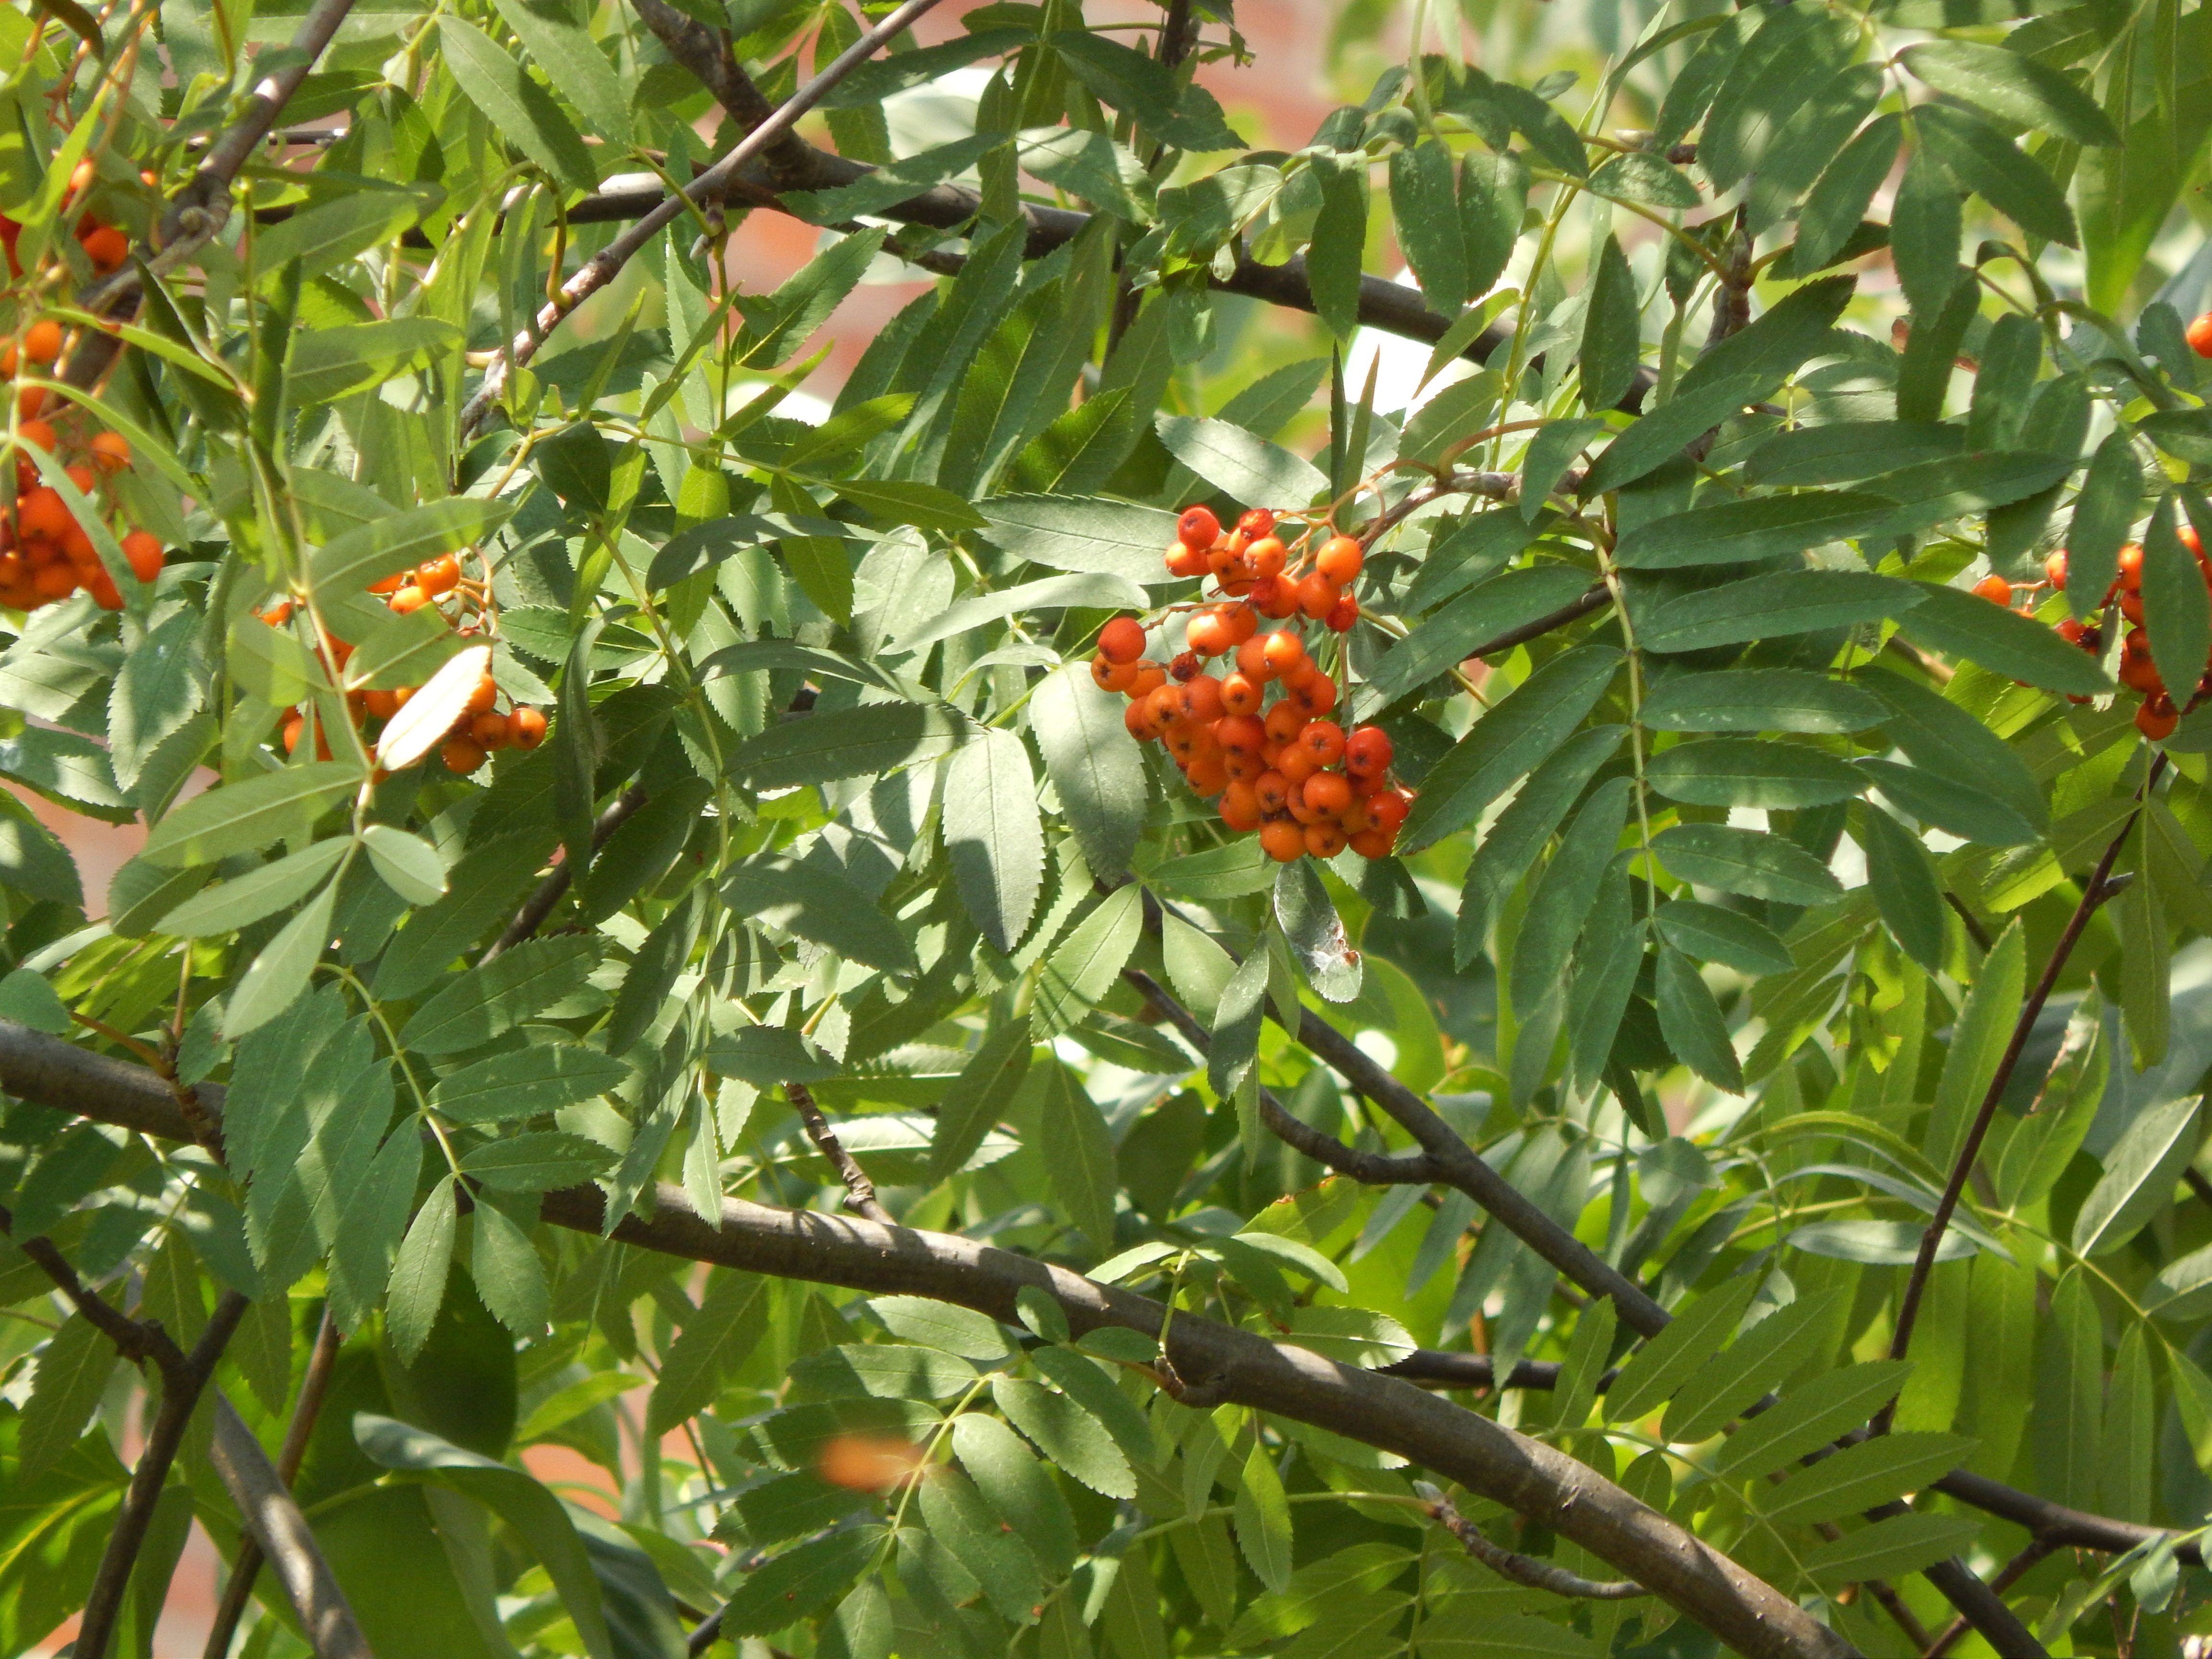
tree, nature, plant, fruit, flower, food, produce, evergreen, shrub, rowan, flowering plant, strawberry tree, woody plant, land plant, pistacia lentiscus